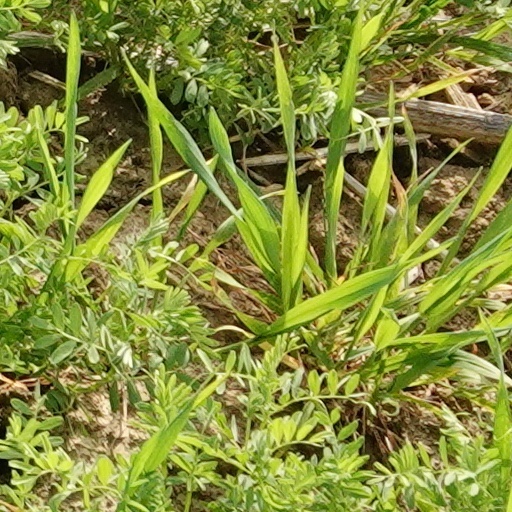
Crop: wheat